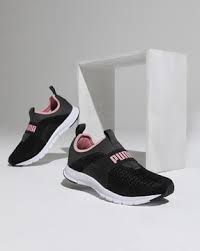
Label: Sneaker